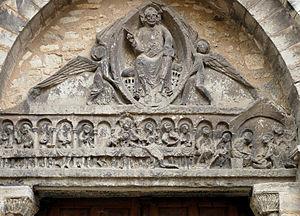
Bellenaves - Église Saint-Martin - Façade occidentale - Portail - Tympan
L'église Saint-Martin est une église catholique située à Bellenaves, en France.